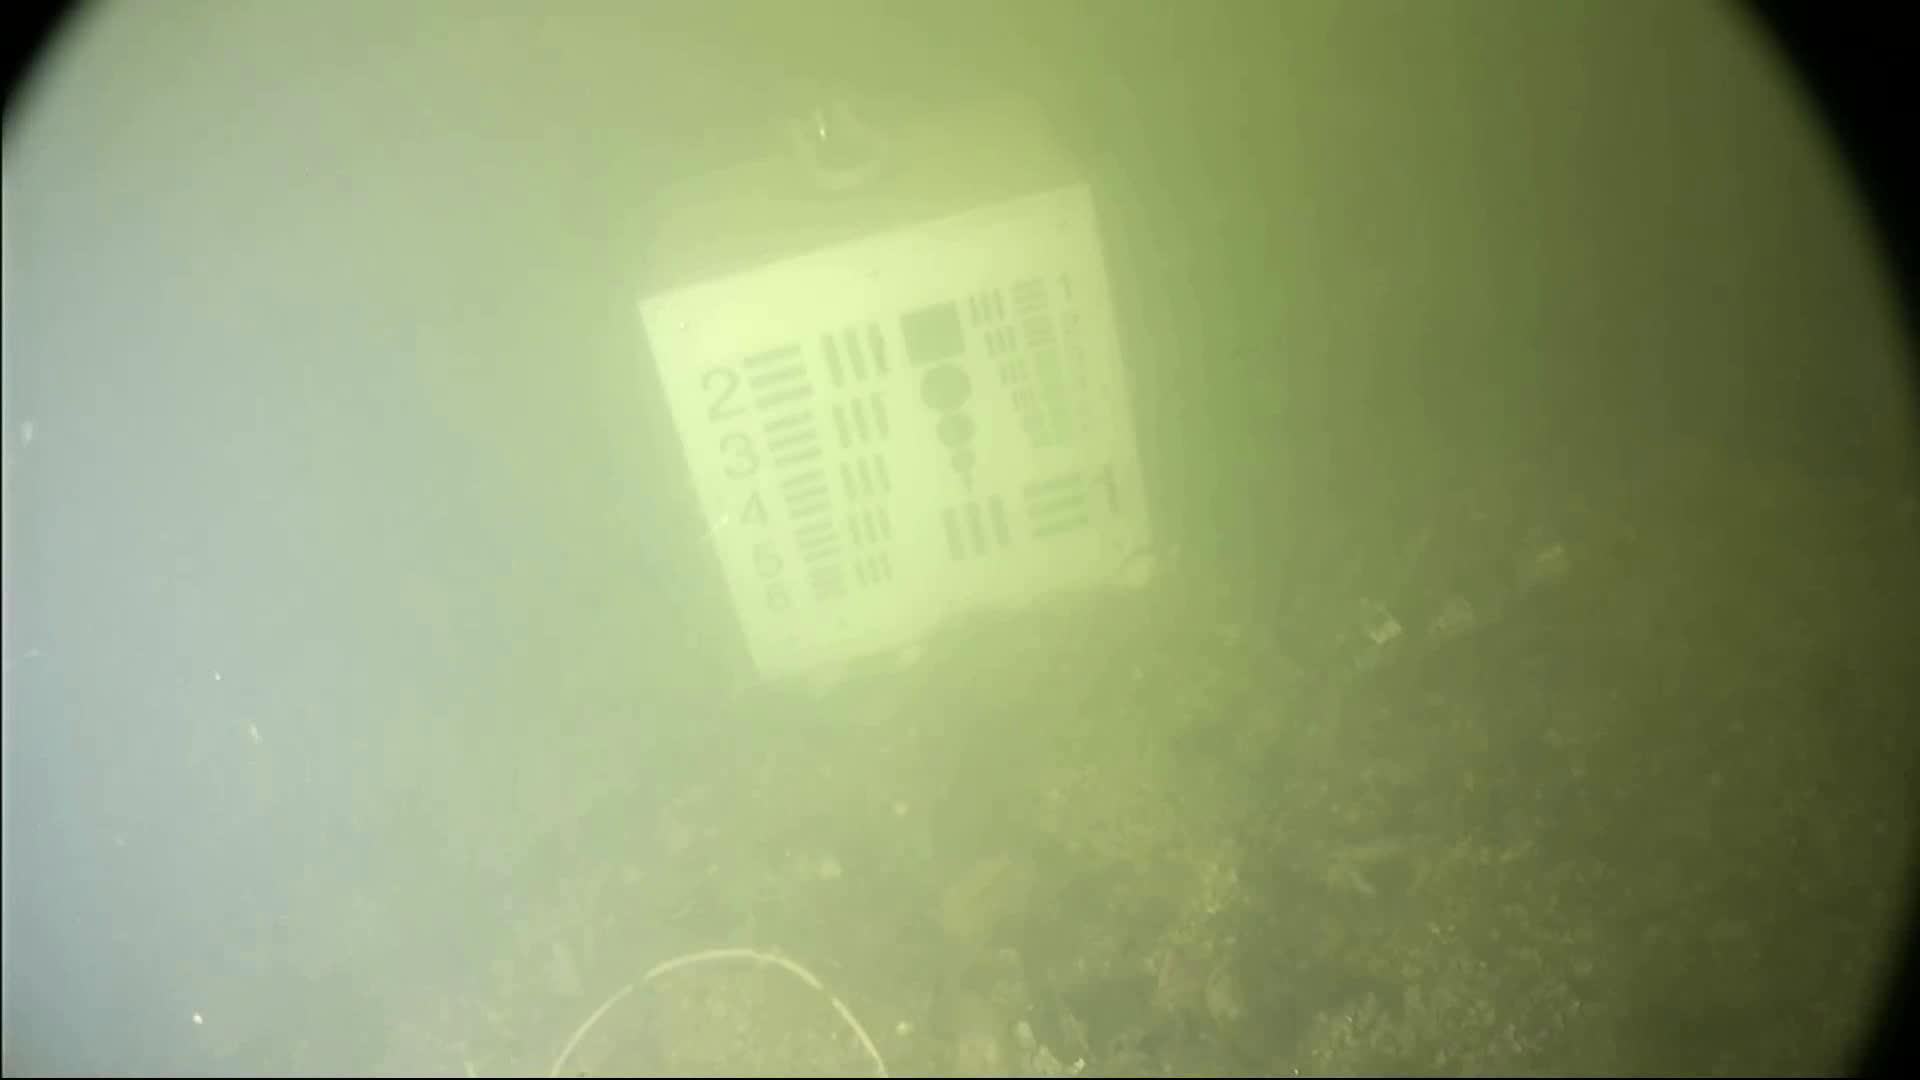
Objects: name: crab